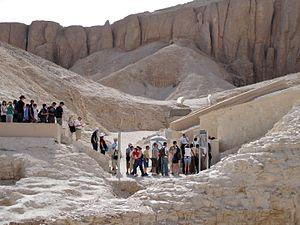
La vallée des Rois est une région d'Égypte située sur la rive occidentale du Nil à hauteur de Thèbes. La vallée est formée d'une faille dans la chaîne Libyque qui débouche sur la vallée du Nil. Son nom arabe signifie « vallée des deux portes des rois », en référence aux portes qui fermaient jadis les tombeaux.